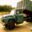
Label: truck